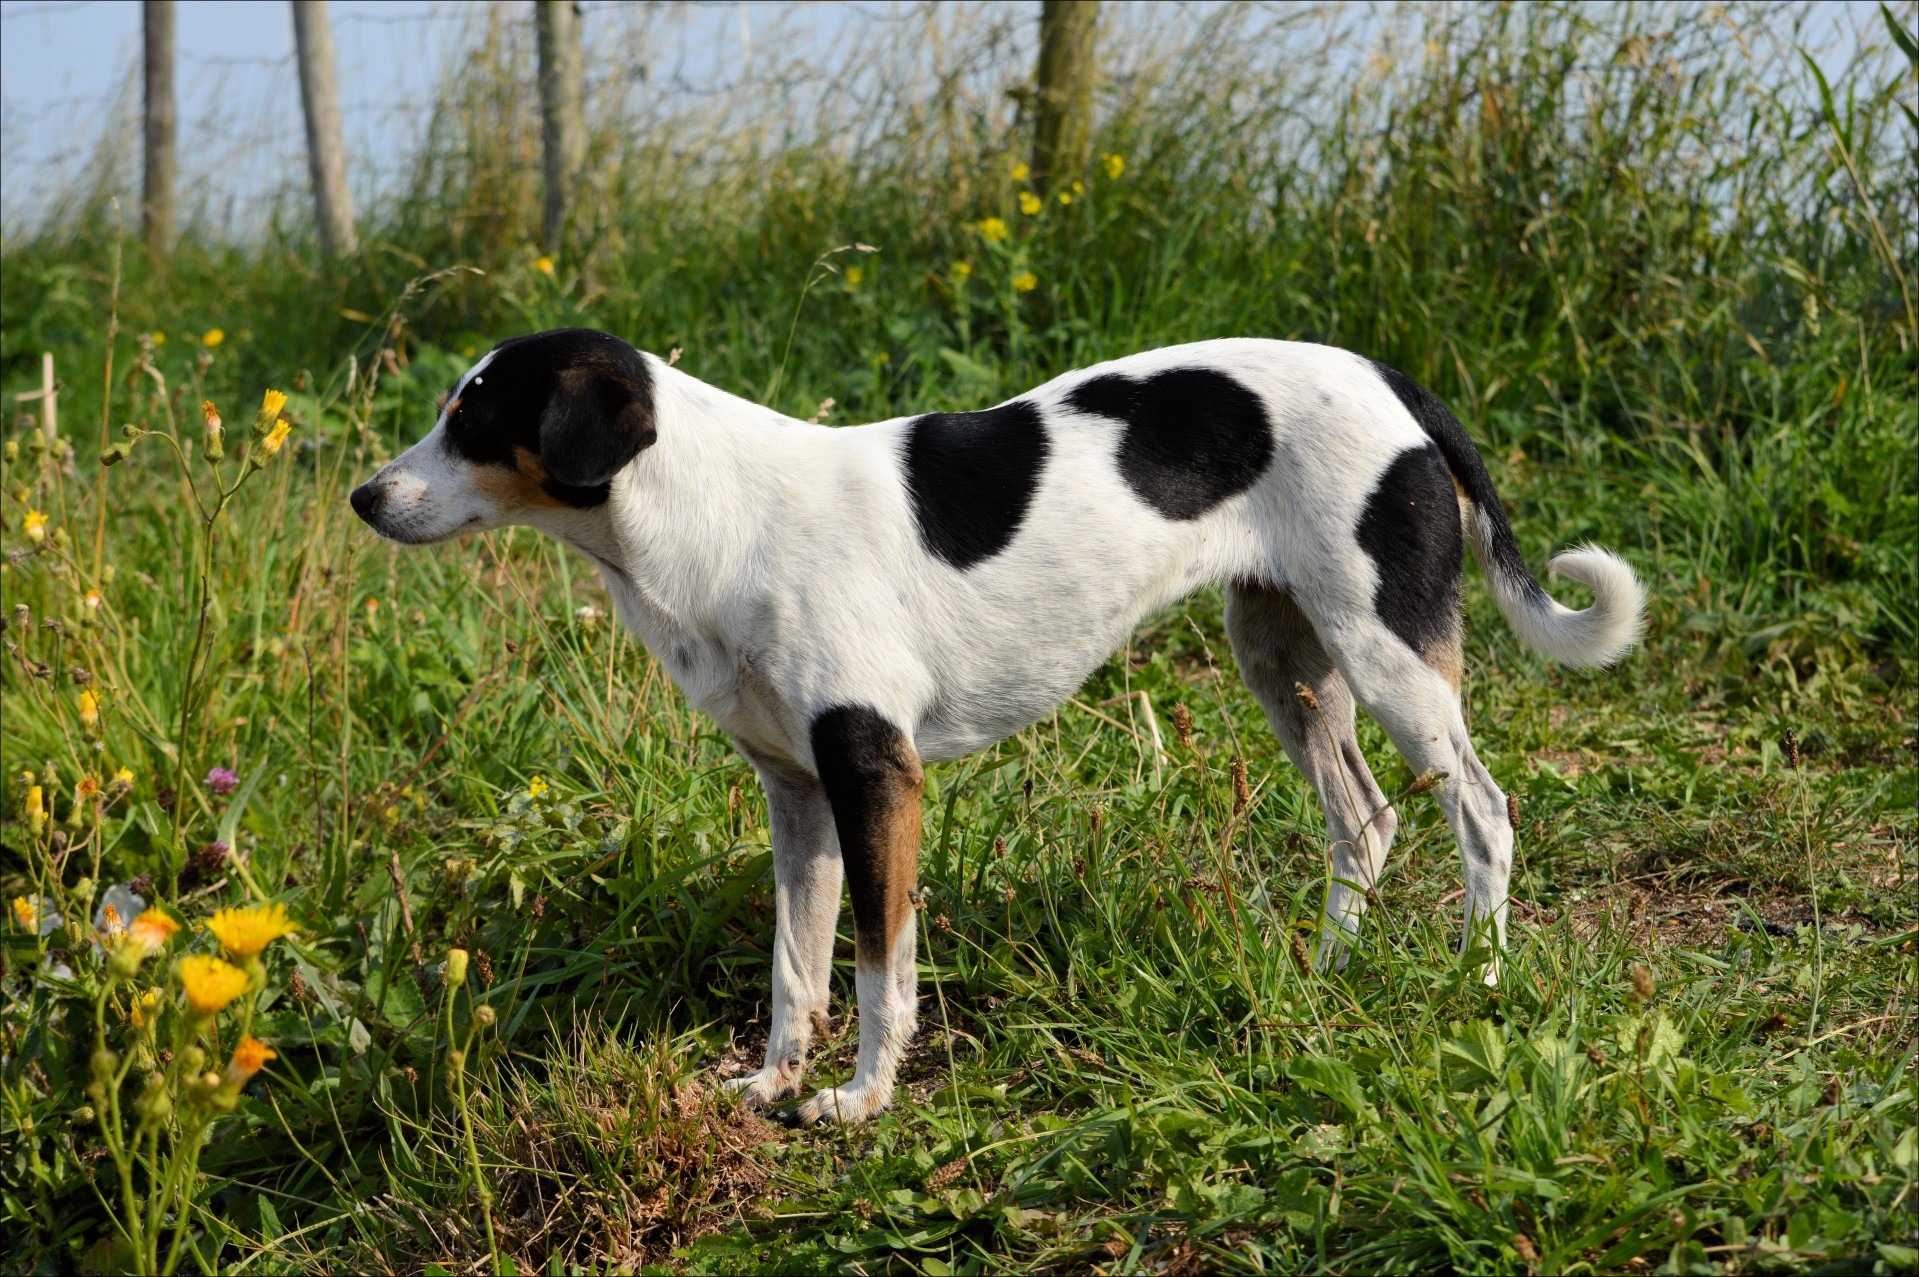
white, puppy, dog, cute, alone, isolated, wildlife, mammal, black, flora, fauna, plants, greenery, leaves, outdoors, leafy, pets, dogs, single, riverbank, grasslands, mammals, vertebrate, weeds, domestic, gardens, patterns, adorable, dog breed, riverside, friendly, doggy, companion, grasses, pointer, meadows, parson russell terrier, dog like mammal, carnivoran, animal sports, russell terrier, danish swedish farmdog, american foxhound, brazilian terrier, miniature fox terrier, smooth fox terrier, animls